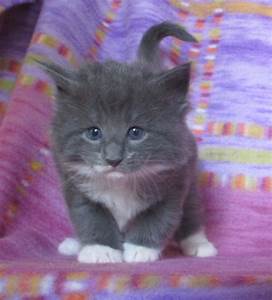
Label: gatto